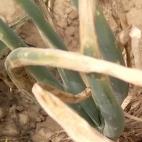
Crop: Onion
Condition: alternaria-d